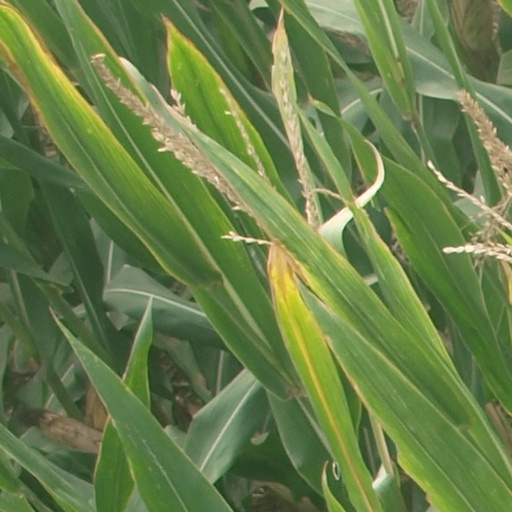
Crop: maize; corn